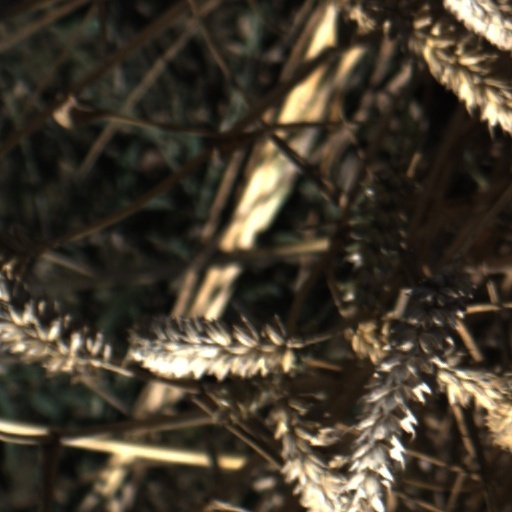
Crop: wheat